Von Erich family

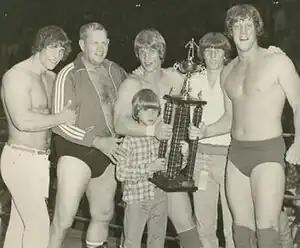
Picture of the Von Erichs. From left to right: Kerry, Fritz, Chris (front), Kevin, Mike and David.

The Von Erich family is an American professional wrestling family. Originally from Texas, their actual surname is Adkisson, but every member working in wrestling has used the ring name "Von Erich" after family patriarch Fritz Von Erich (real name Jack Adkisson), who used a German-sounding name as part of his original wrestling gimmick (i.e. in-ring persona) of a Nazi heel. In total, ten members of the family have been professional wrestlers since Fritz' debut in 1953, with two still active today. In the 20th century, the family primarily wrestled in the National Wrestling Alliance (NWA) and in their own World Class Championship Wrestling (WCWA) promotion, the latter featuring them as central heroic characters.